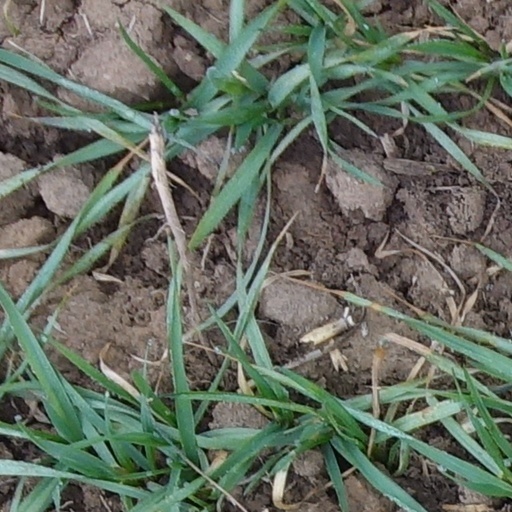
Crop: wheat